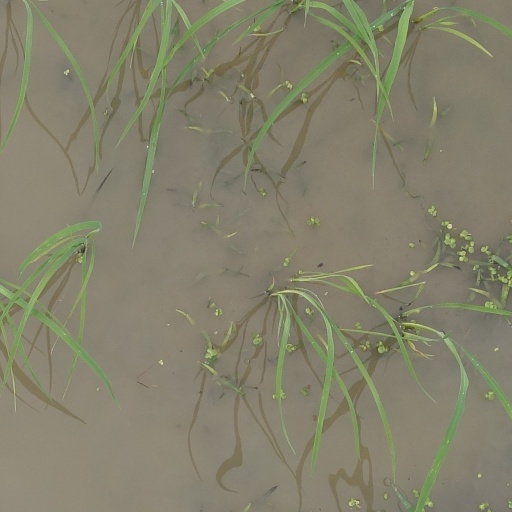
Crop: rice